List of township-level divisions of Shaanxi

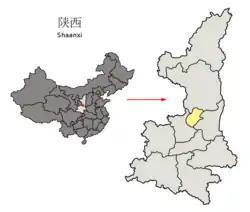
Location of Tongchuan within Shaanxi

Tongchuan is divided into three districts and one county.